Kokoda Track campaign

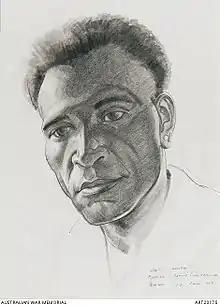
Corporal (later Sergeant) Sanopa, of the Royal Papuan Constabulary, attached to the PIB, featured prominently in the fighting around Kokoda. (By William Dargie AWM ART23175)

The Japanese landings at Gona commenced at about 5:30 pm on 21 July 1942. They were opposed by Allied air attacks until darkness fell and again in the morning, for the loss of one transport ship. The Japanese landings were observed by patrols of the PIB and officers of the ANGAU. Templeton brought forward two of his platoons. His remaining platoon was to protect Kokoda. First contact was made at about 4.00 pm on 23 July. A PIB patrol led by Lieutenant Chalk ambushed advancing Japanese near Awala. The bridge across the Kumusi River at Wairopi was destroyed by the withdrawing Australians and the Japanese were harassed as they made a crossing.